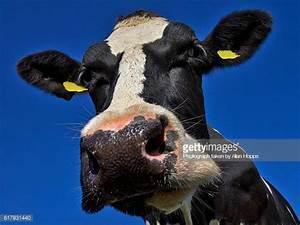
cow